Isle of Wight Railway

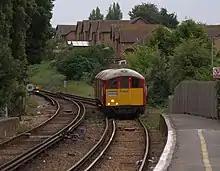
An electric train at Sandown, 2013

Up to this time the island's train services were exclusively steam operated, and thought had been given to how the short residue of the island network would be run. The line was closed between 1 January and 19 March 1967 for completion of third-rail electrification and raising of the track at stations so that platform step heights conformed to the tube stock.